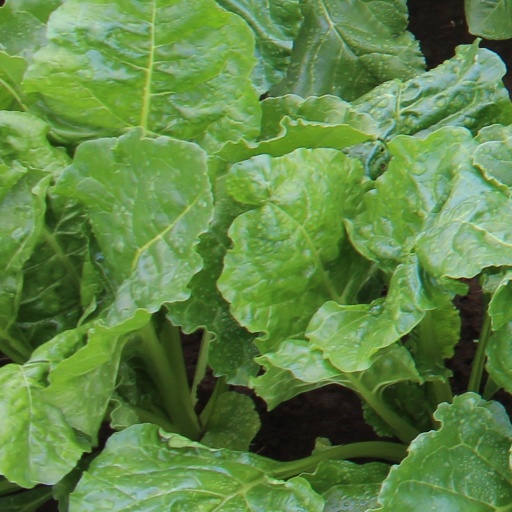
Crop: sugar beet